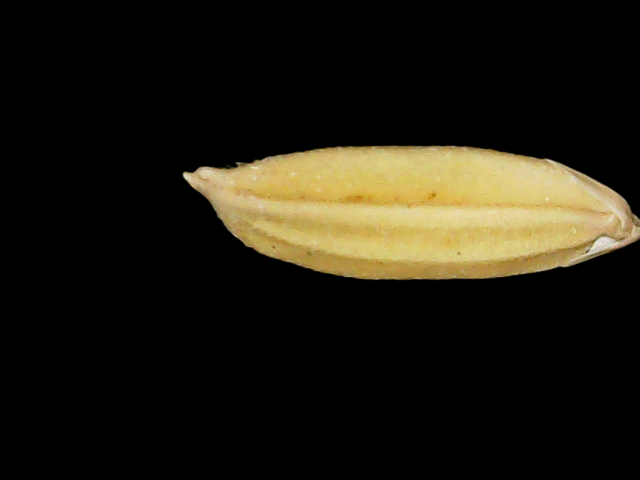
Rice variety: Binadhan24